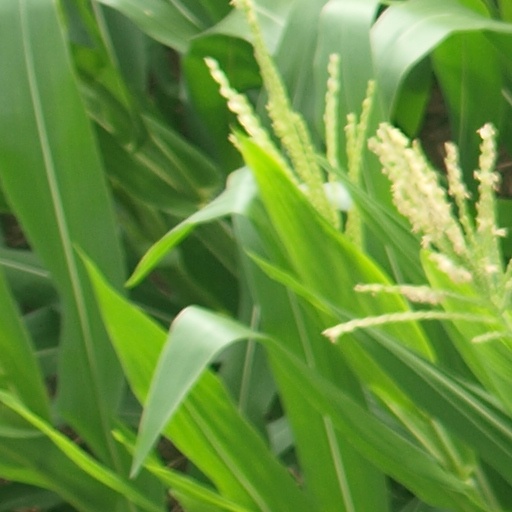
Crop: maize; corn